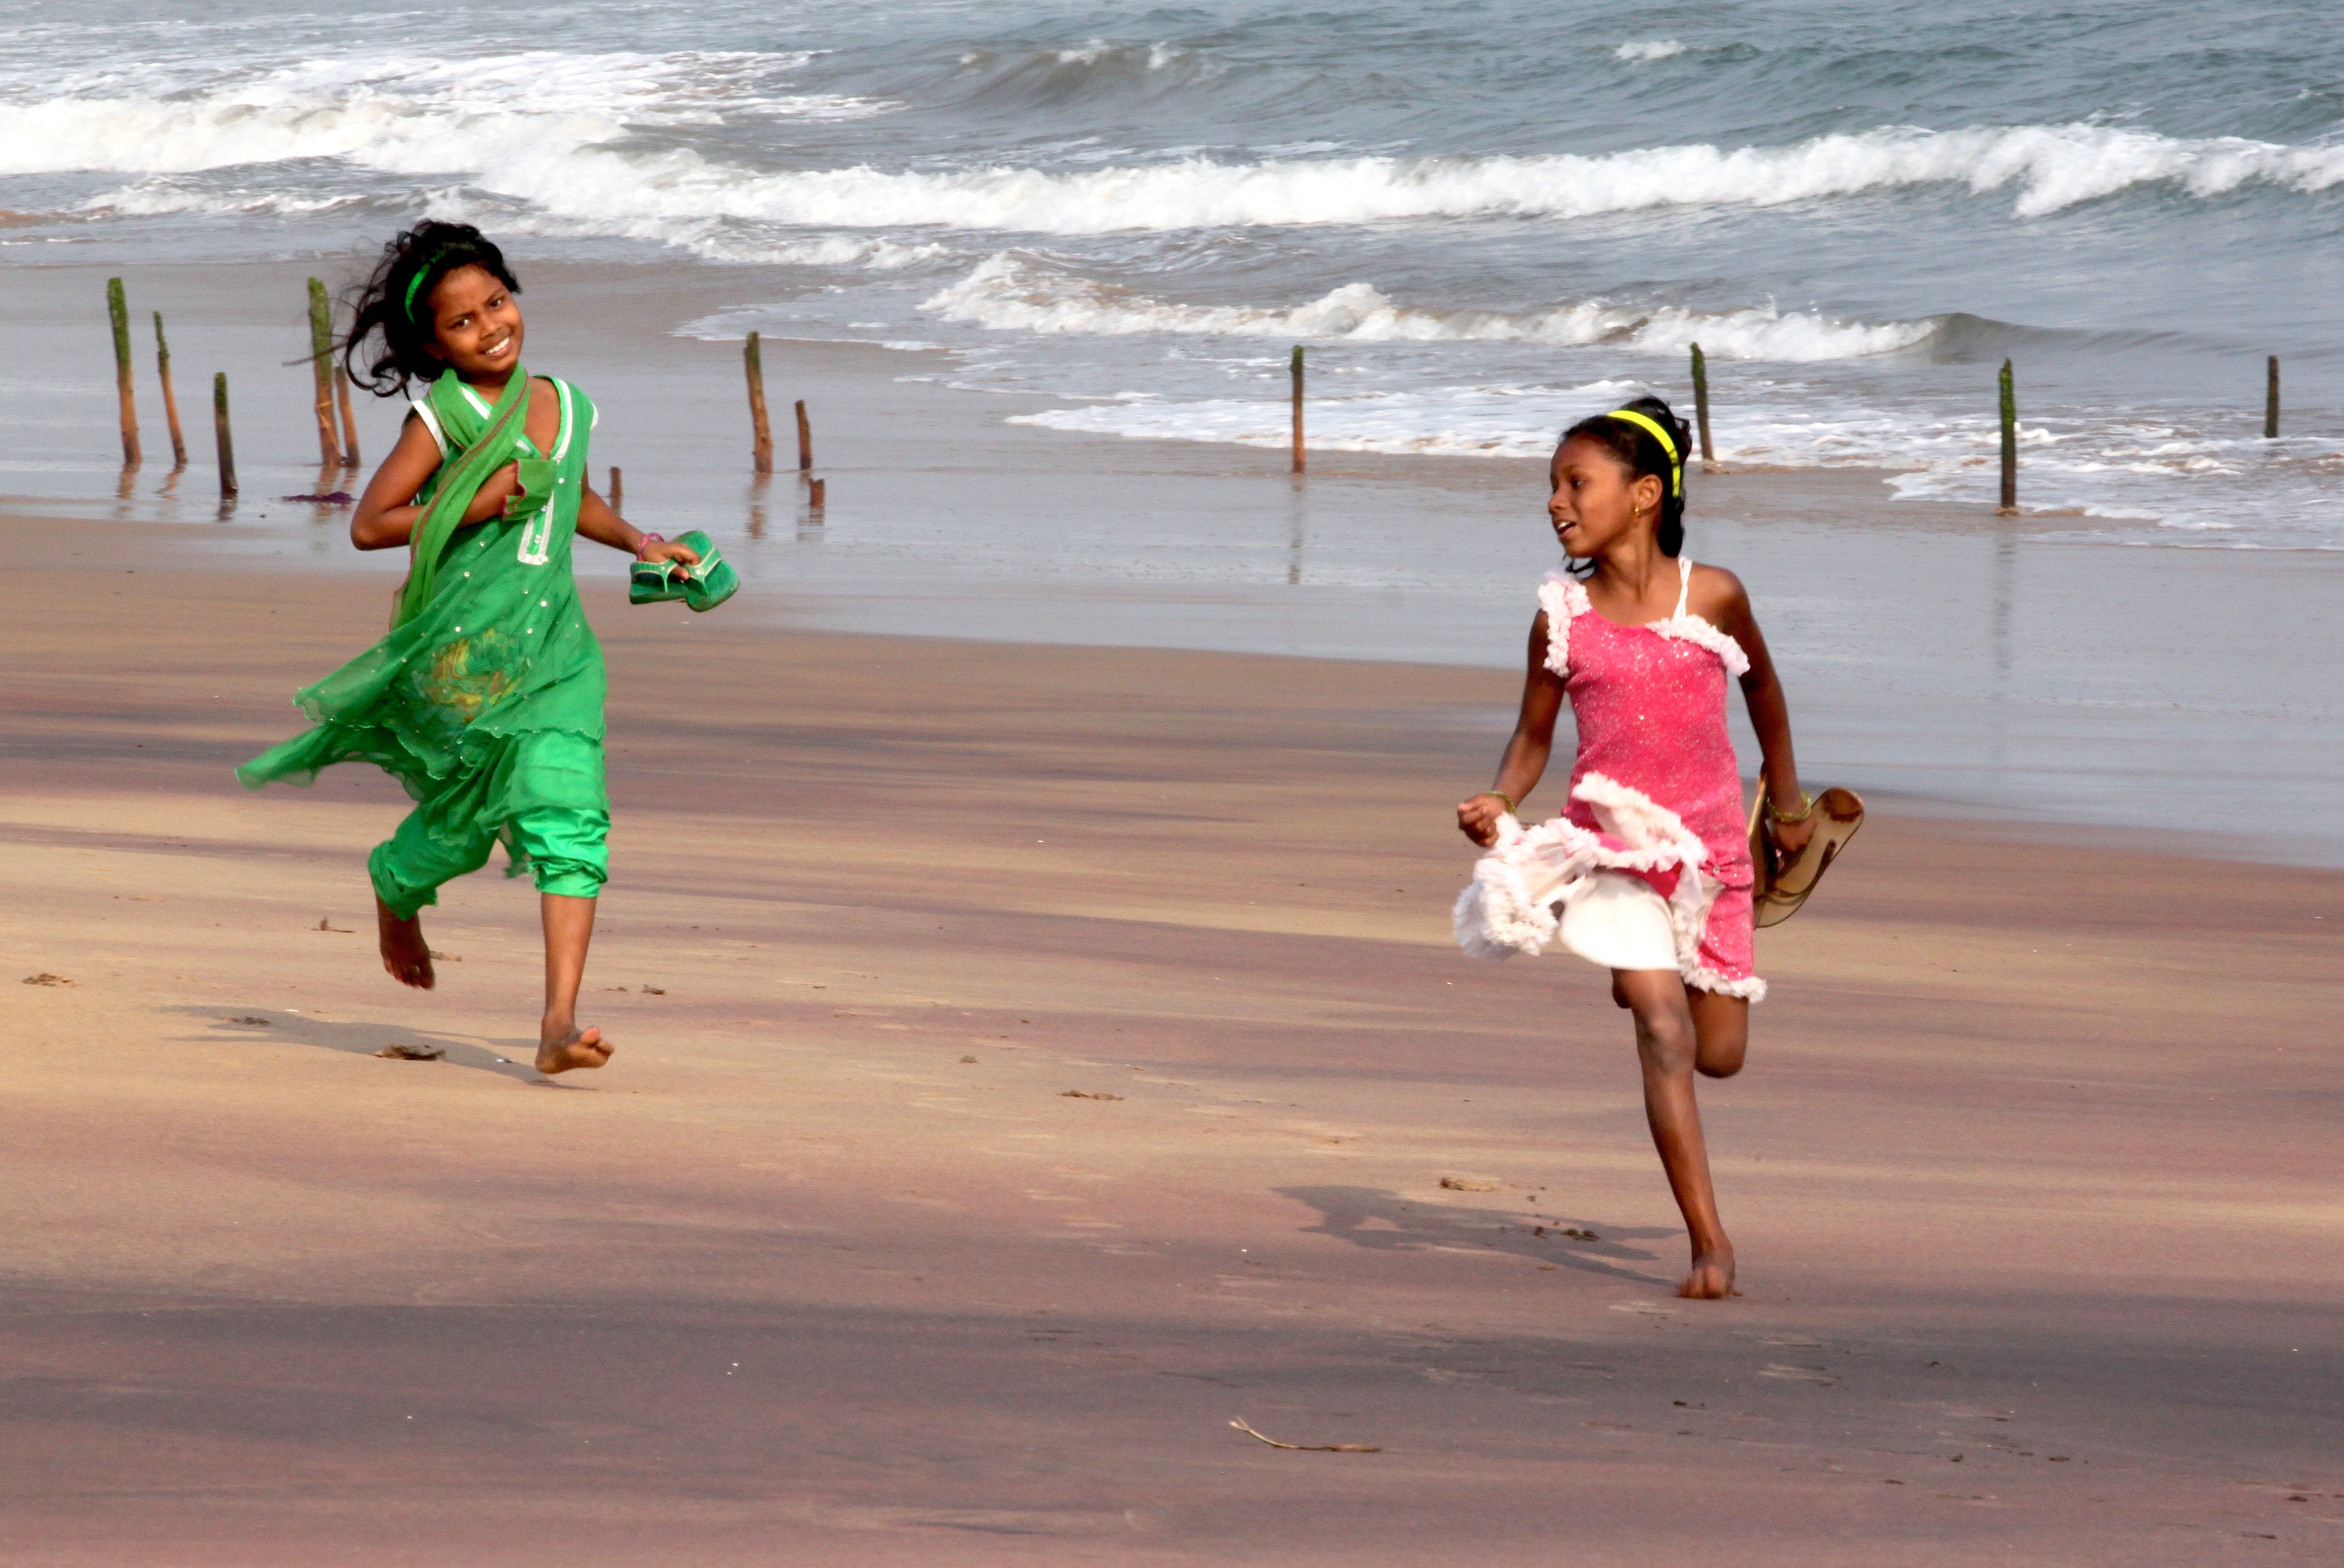
beach, sea, outdoor, sand, running, kid, vacation, young, spring, color, child, childhood, season, smiling, activity, laughing, girls, children, fun, happy, happiness, joy, happy children, happy kid, outdoor activities